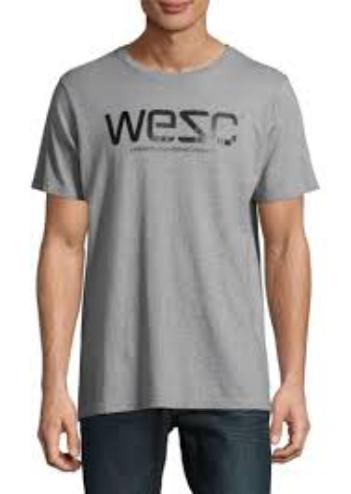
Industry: Clothes